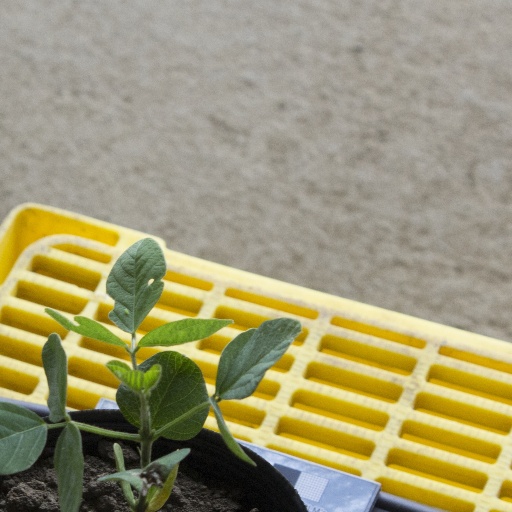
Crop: soybean